History of Transylvania

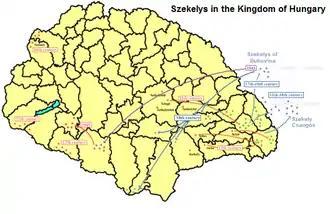
Székely people in the Kingdom of Hungary

Of the known Hungarian documents drafted before 1200, only twenty-seven bear some reference to Transylvania; two date from the 11th, the rest from the 12th century. Of the latter, sixteen reveal only the name of some Transylvanian, religious or lay dignitary, such as a bishop, a dean, a voivode, or a count. In the 13th century, and particularly after 1250, the number of documents touching on Transylvania grows rapidly and reaches over four hundred.